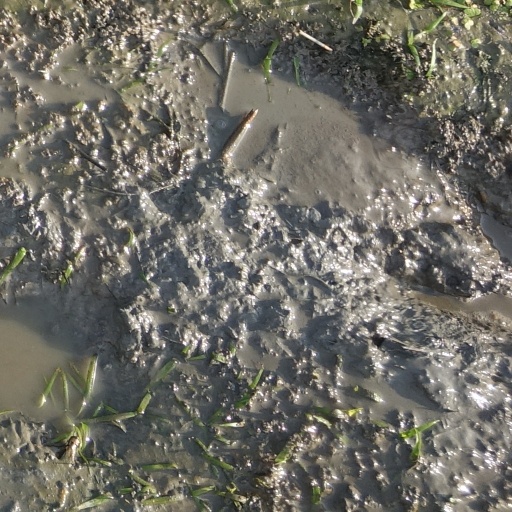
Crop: rice